Trial of Neumann and Sass

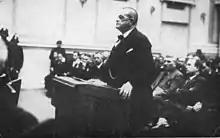
Sass in a tribune during his trial

Both the SOVOG and CSA parties actively recruited new members. While stating its loyalty to Lithuania, the SOVOG conducted secret activities against the state. Members of the SOVOG acted throughout the entire Klaipėda Region and had county leaders and secret strike squads, which were based on the principles of the "Sturmabteilung" (SA) and "Schutzstaffel" and performed military training, espionage and terrorist acts. In early 1934, the SOVOG and CSA planned a joint insurrection in the Klaipėda Region in the aim of separating the region from Lithuania. The insurrection would have been accompanied by invasion by the members of the "Sturmabteilung" (SA), which was concentrated near the border. The NSDAP trained members of both parties.